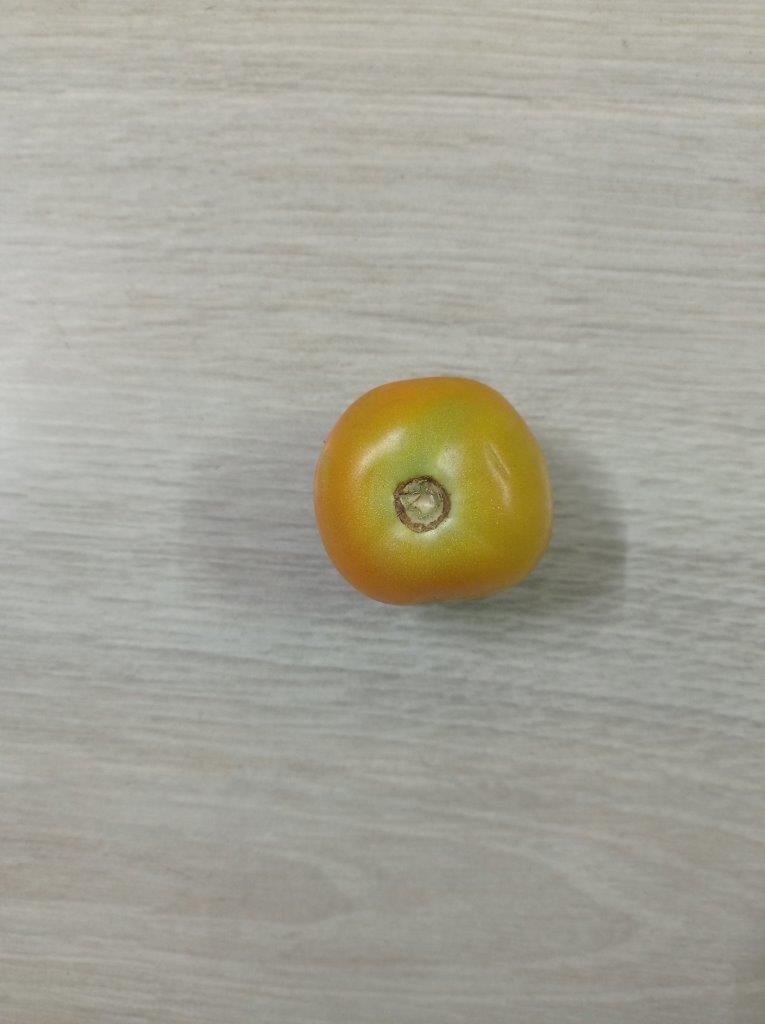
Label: Fresh